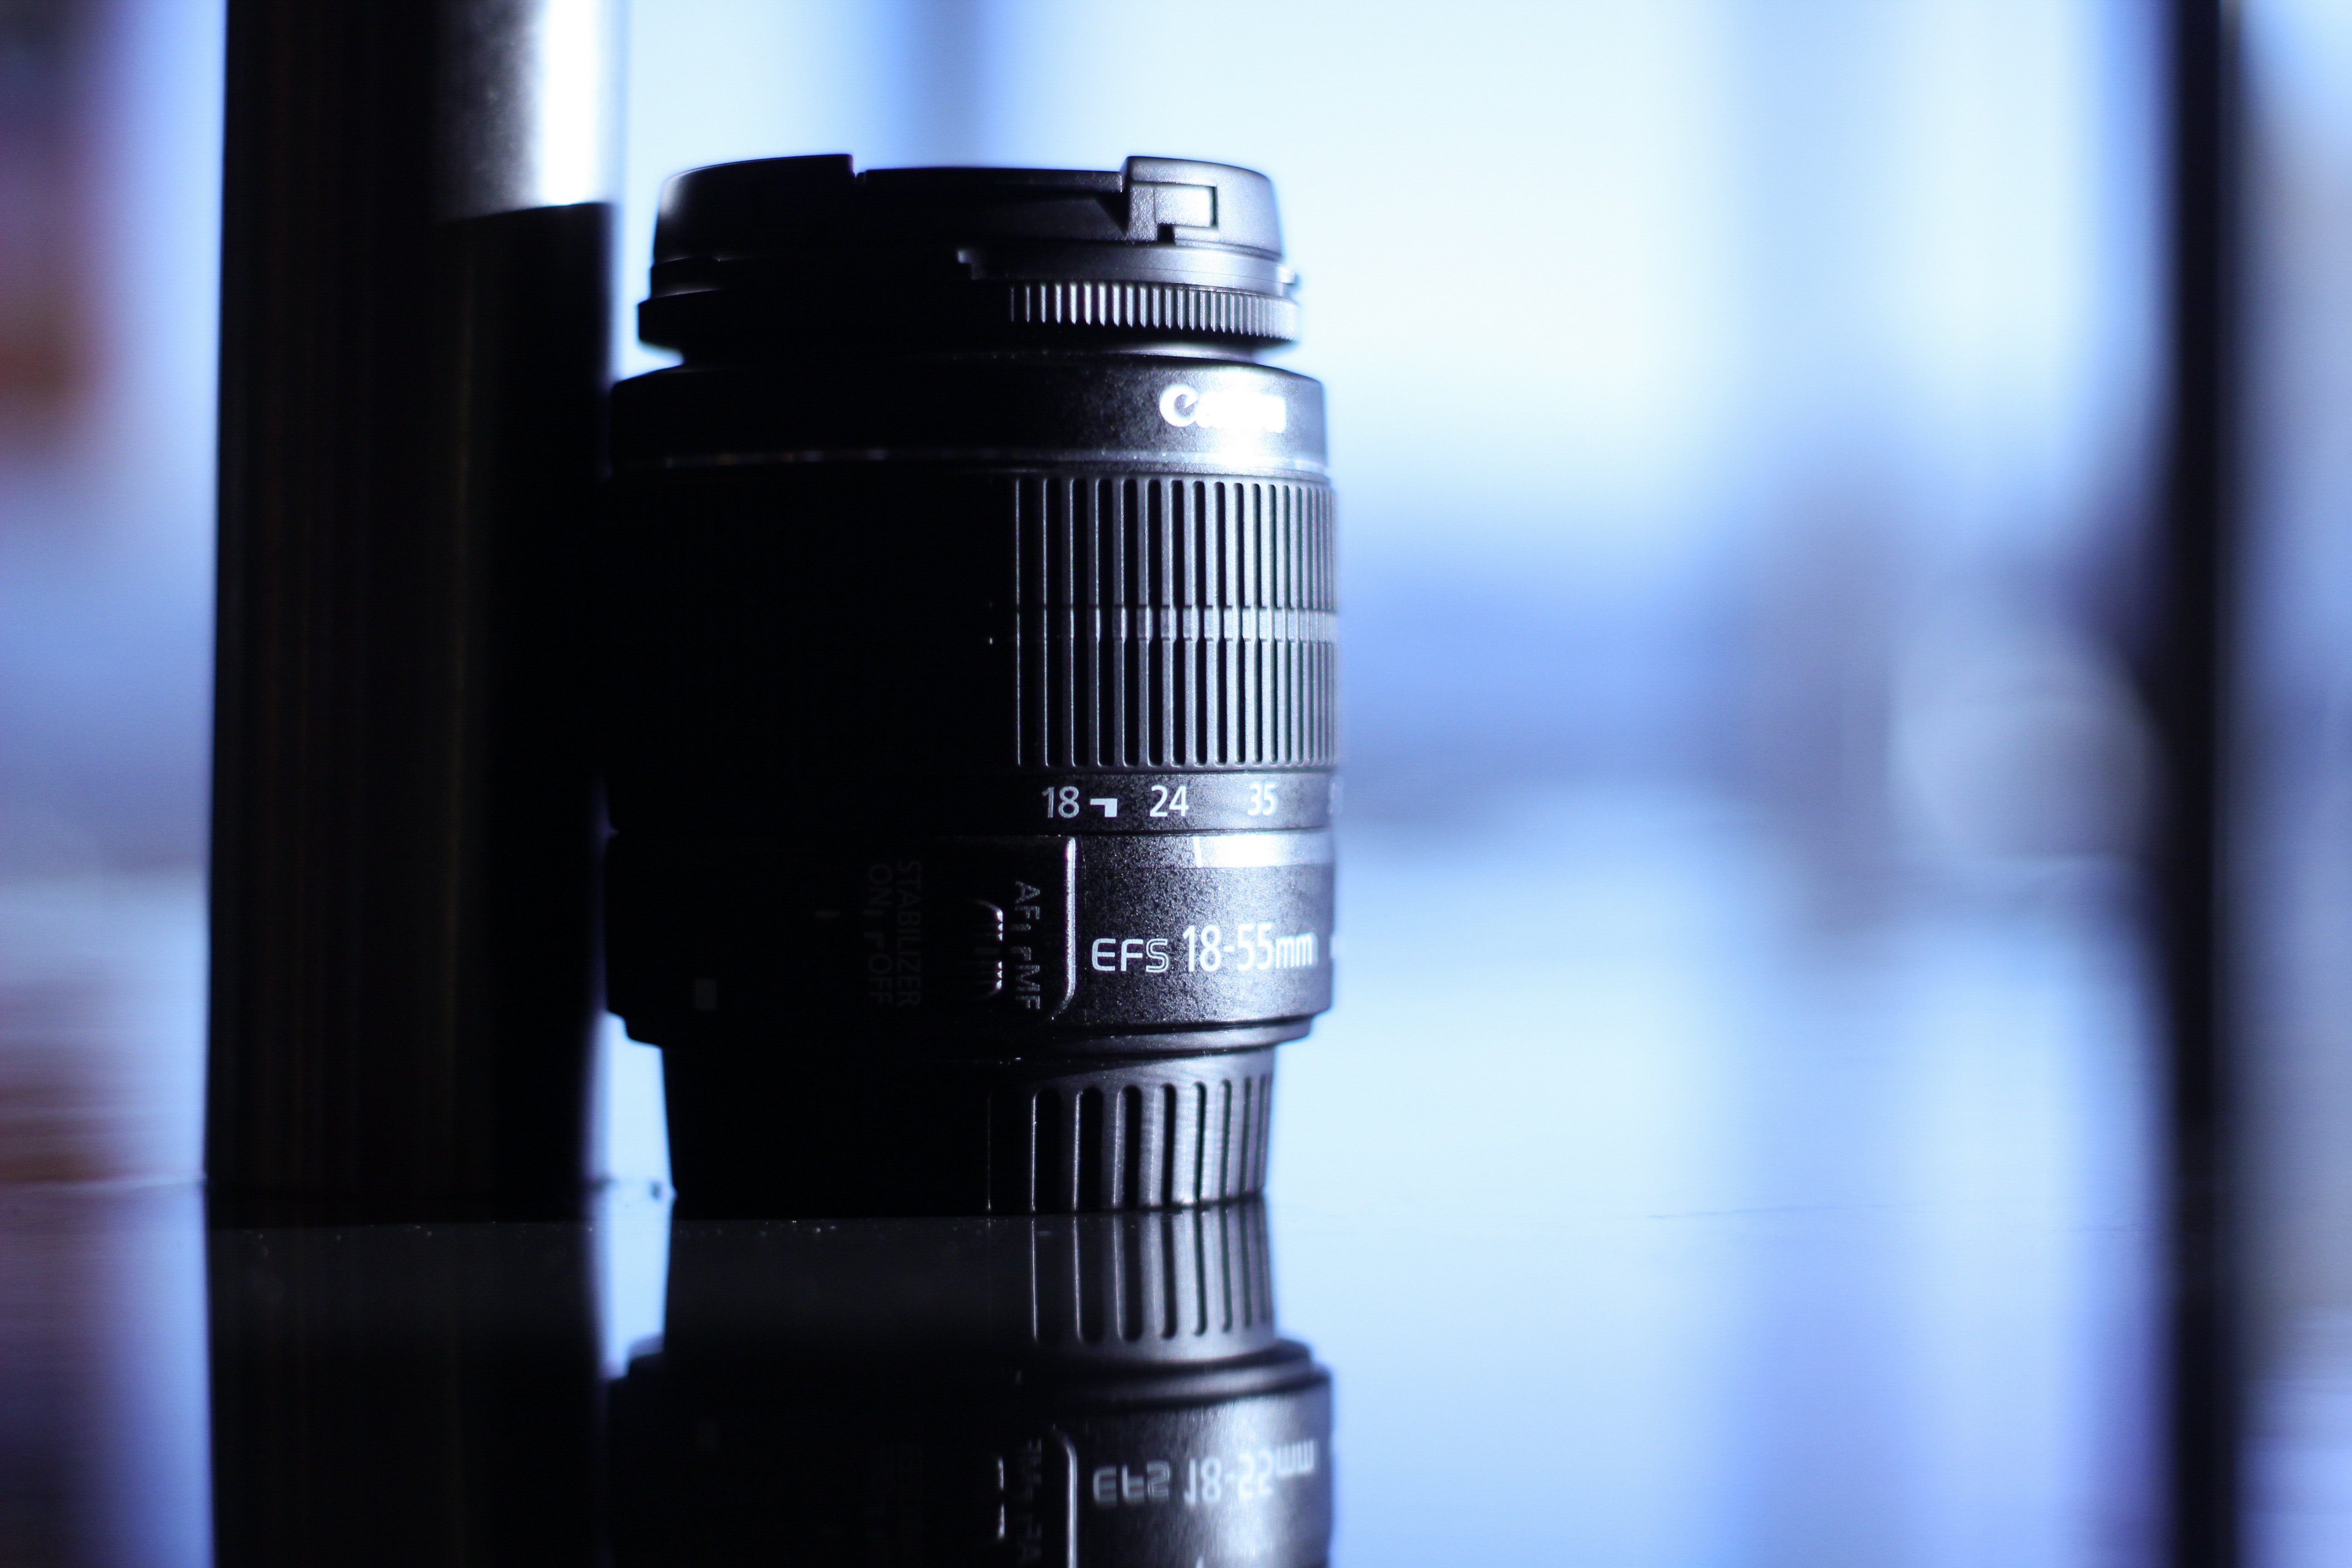
lens, camera lens, water, photography, cameras optics, camera accessory, glass, macro photography, optical instrument, still life photography